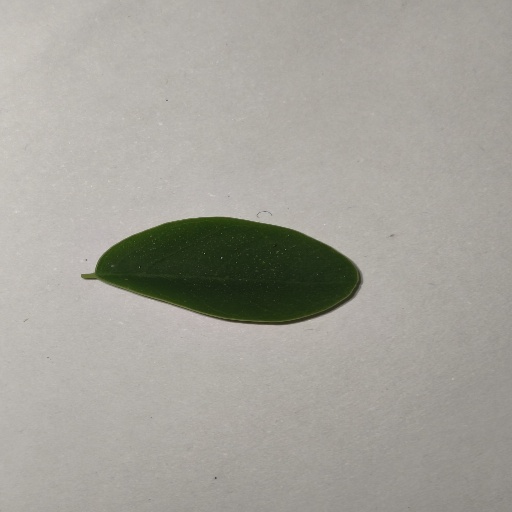
Species: Sojina
Leaf condition: Healthy Leaf